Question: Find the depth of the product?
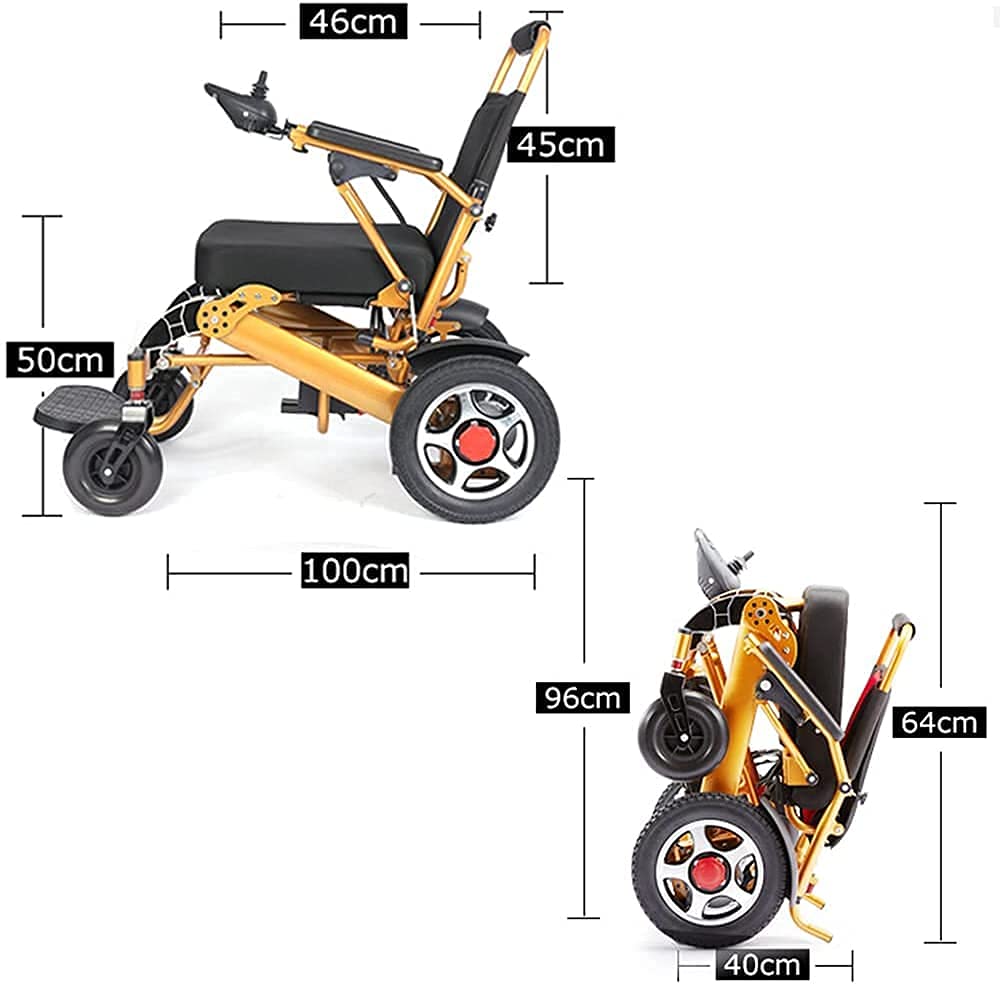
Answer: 100.0 centimetre